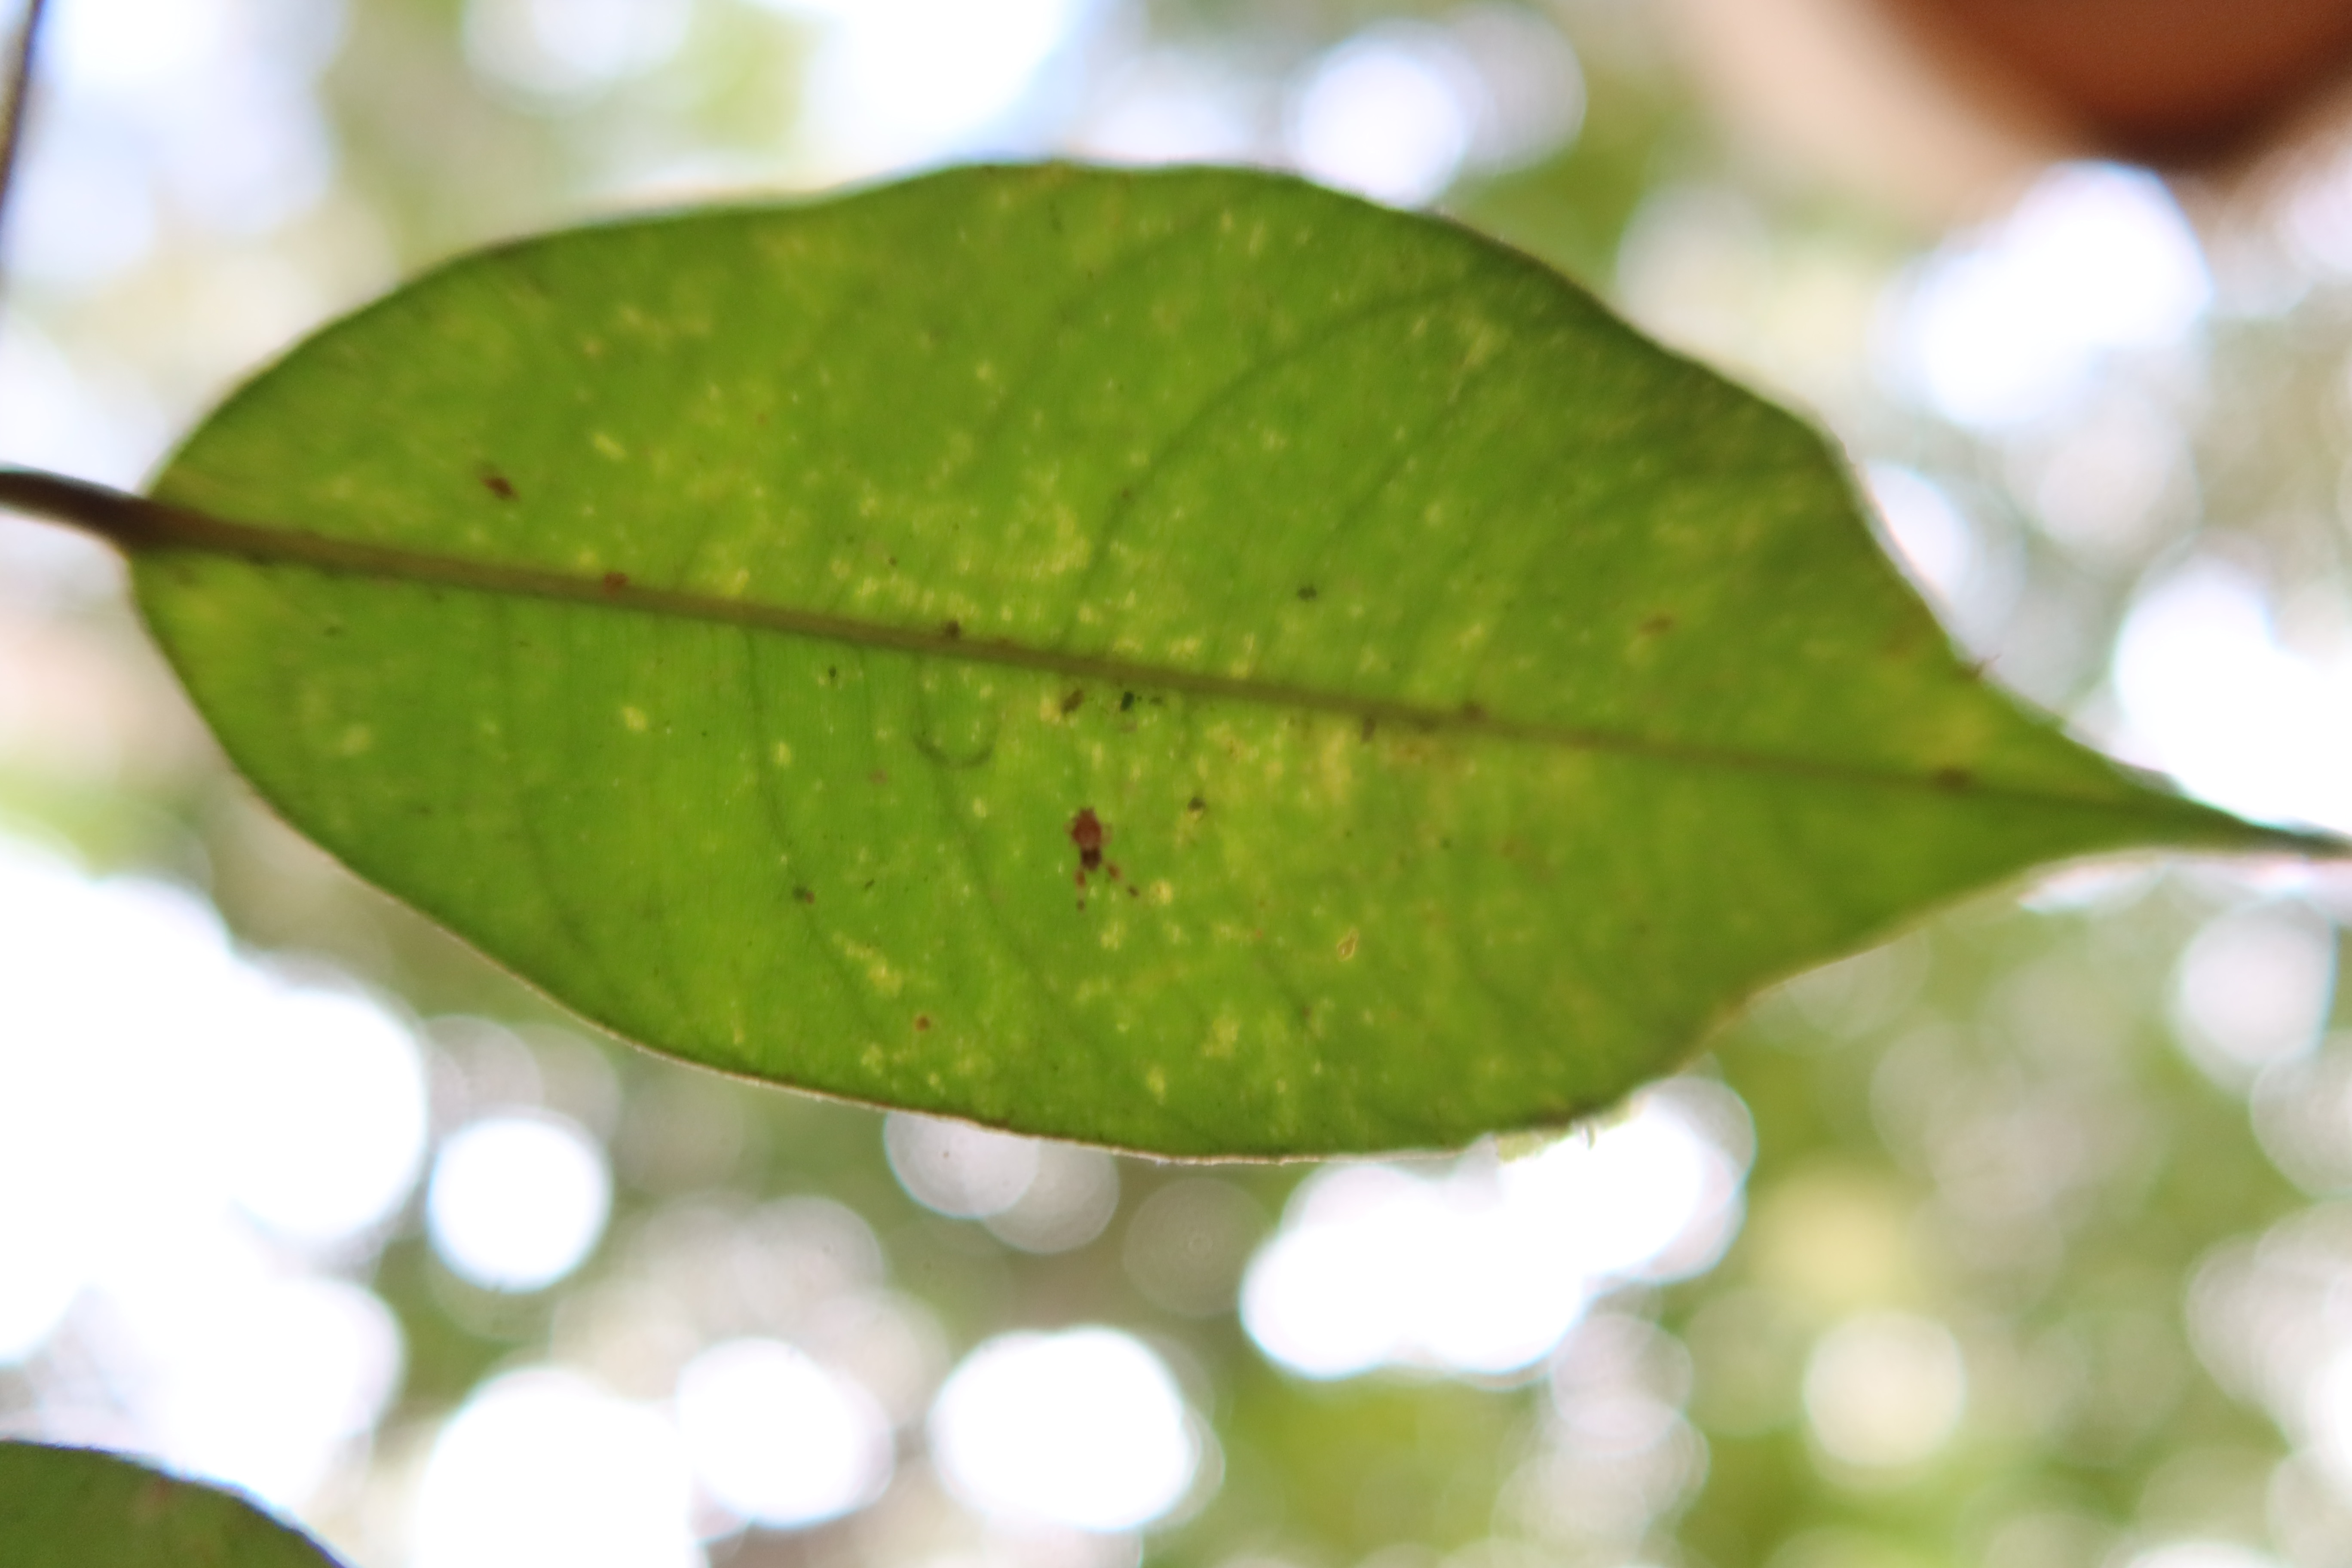
Label: Spiders